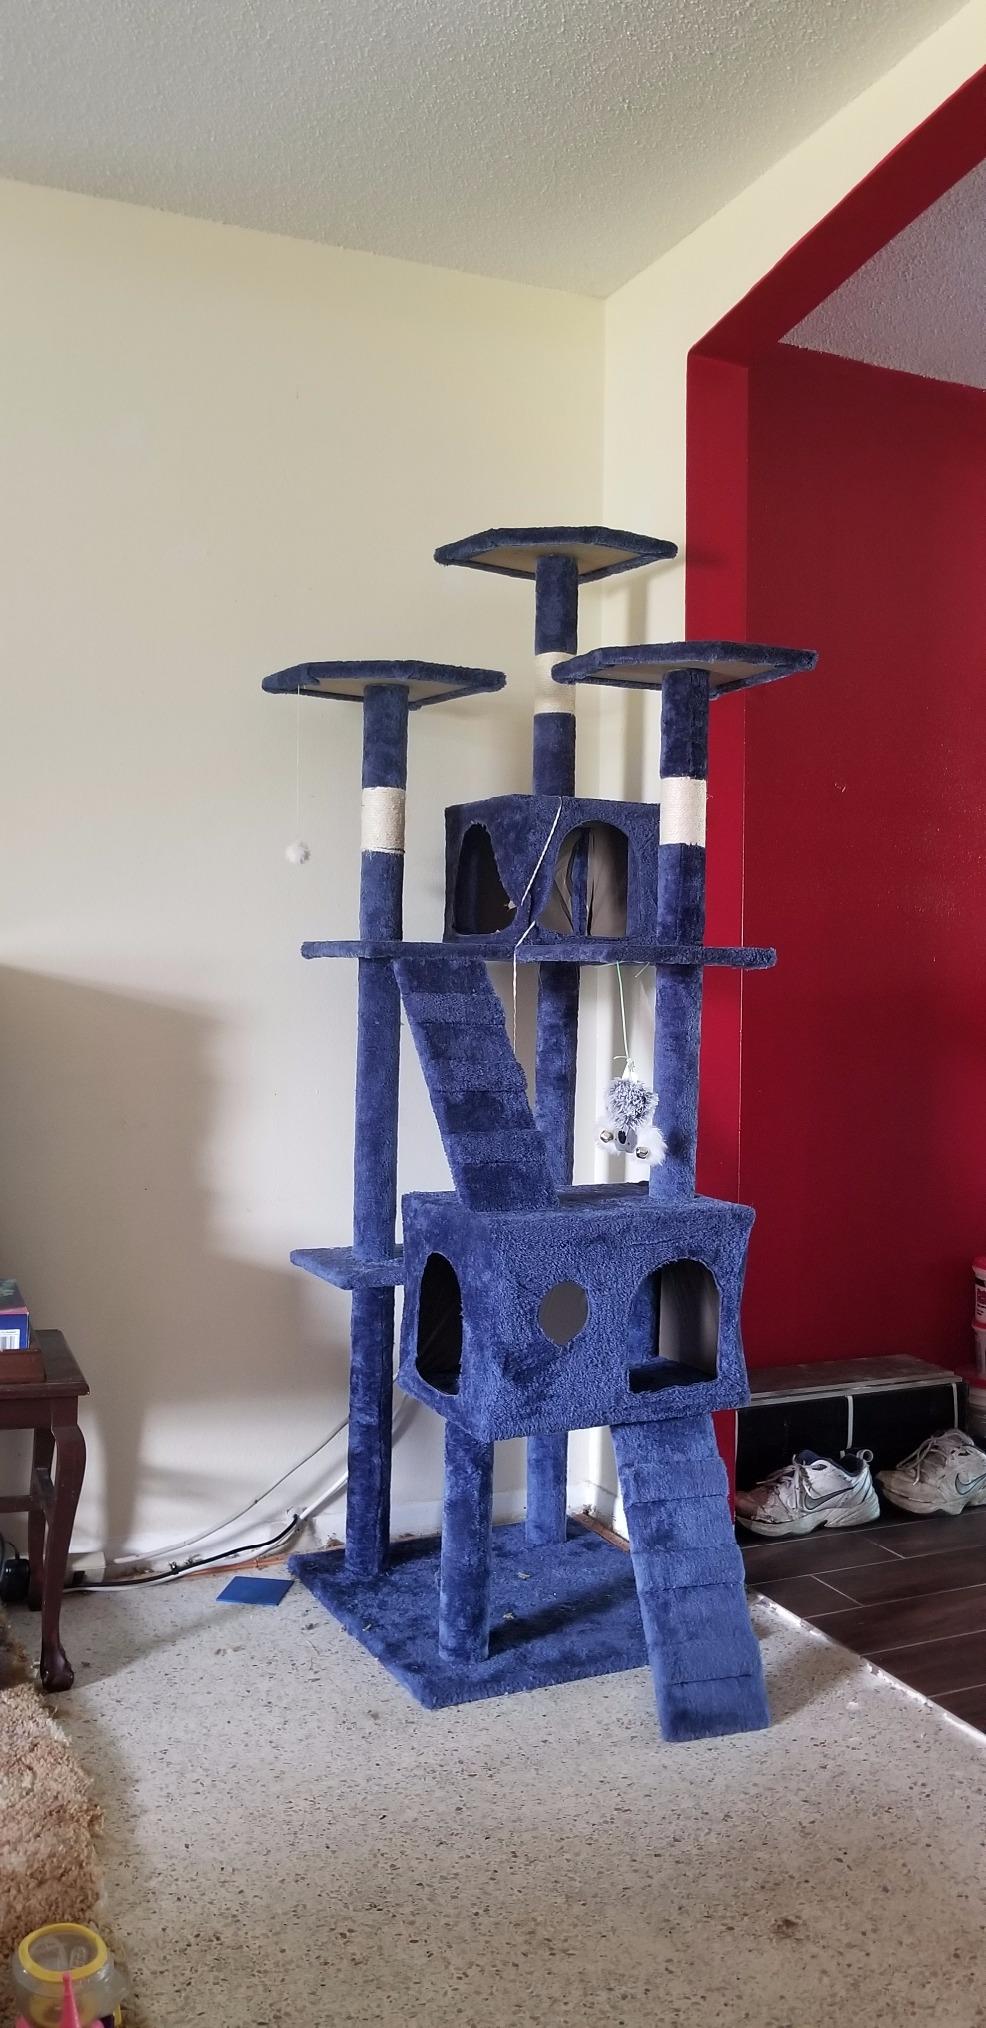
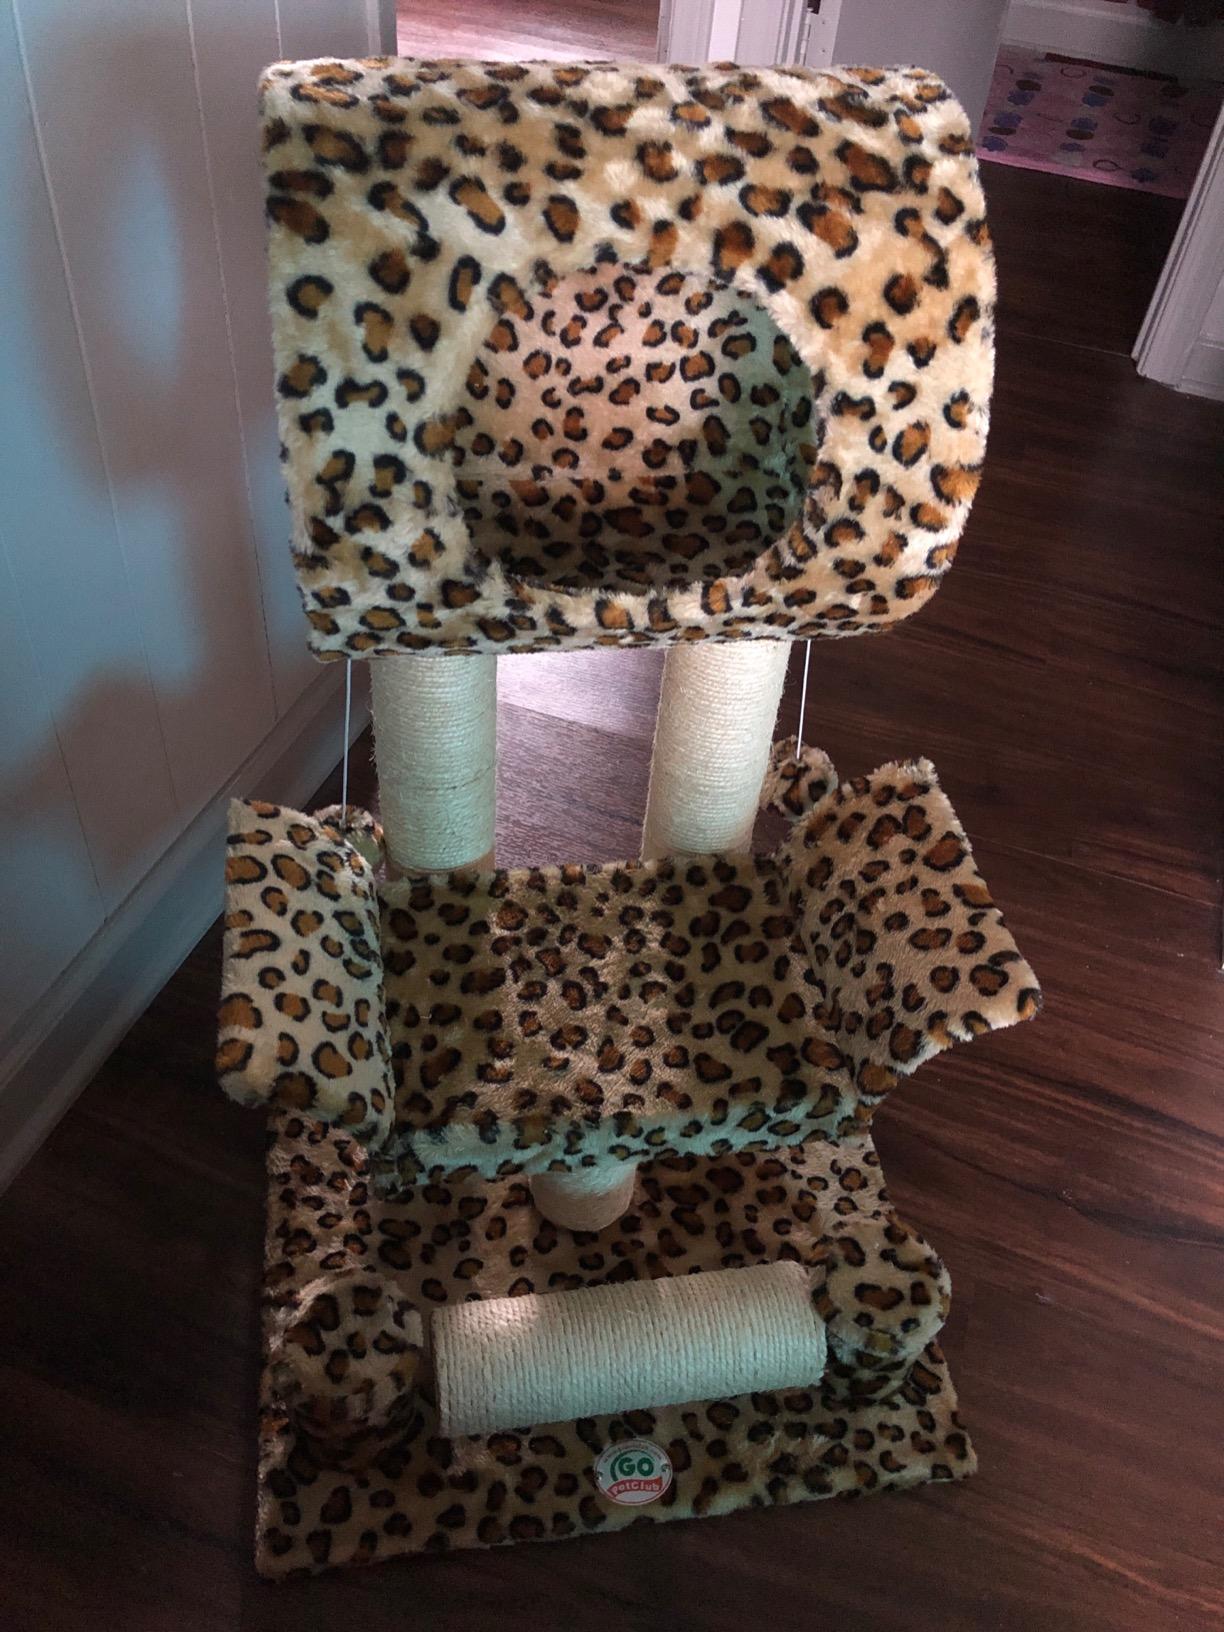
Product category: items_cat tree
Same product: no